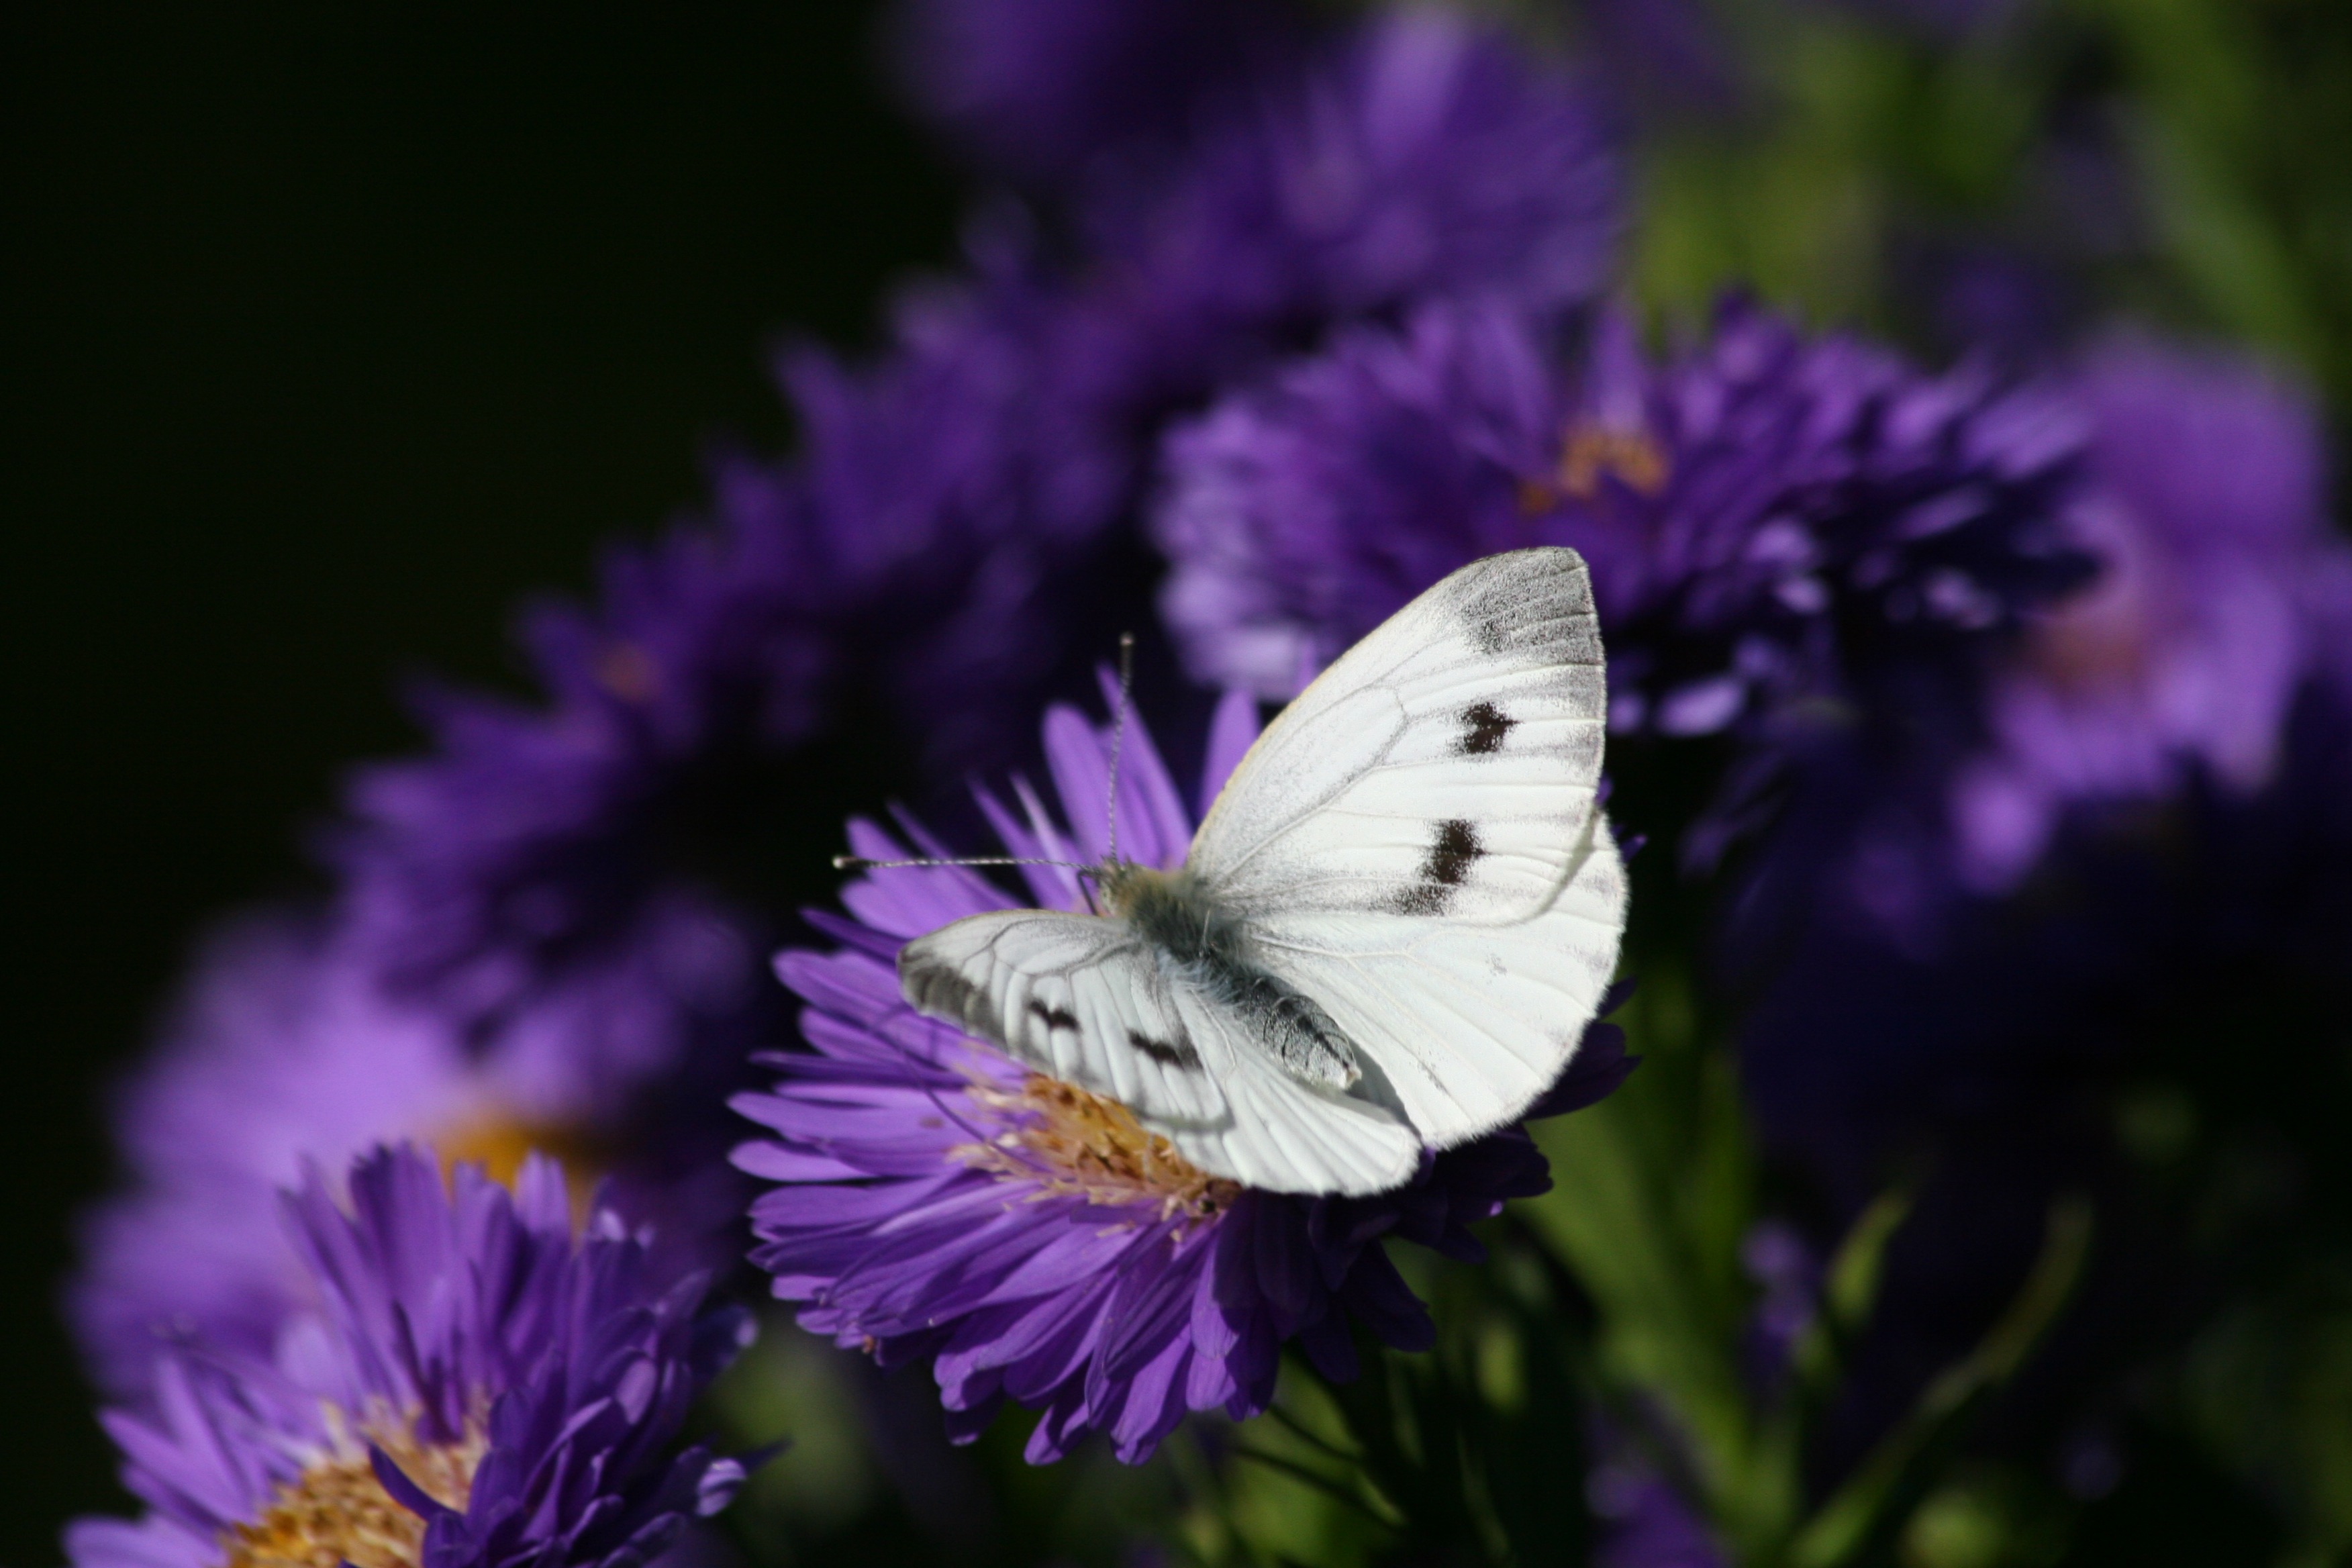
nature, blossom, plant, white, photography, flower, purple, petal, pollen, insect, butterfly, flora, fauna, invertebrate, wildflower, flowers, close up, wild flowers, violet, nectar, pieridae, macro photography, pollinator, moths and butterflies, lycaenid